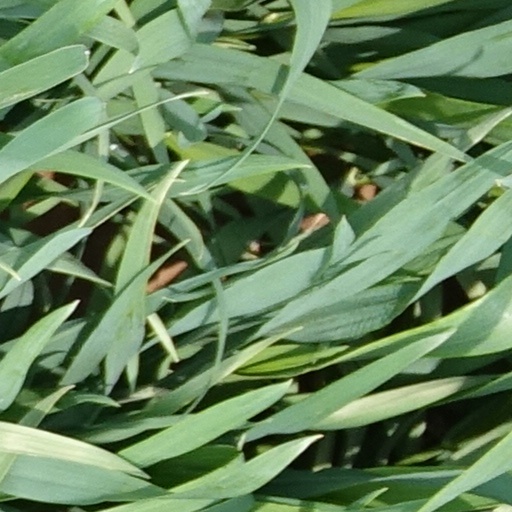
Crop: wheat